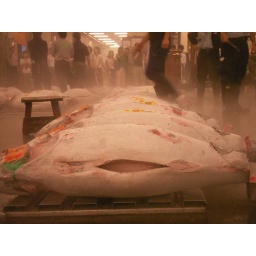
The most amazing fish market in the world!